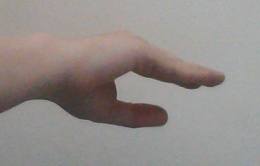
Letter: jeem